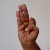
The image shows a hand gesture representing the letter 'F' in Indian Sign Language.